Kari Lake

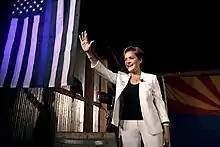
Lake at a campaign event on October 2, 2021, with a thin blue line flag

Lake was a member of the Republican Party until November 3, 2006, when she changed her registration to become an independent. She registered as a Democrat on January 4, 2008, the day after the Iowa Democratic presidential caucuses were won by Obama. Lake returned to being a Republican on January 31, 2012. She explained leaving the Republican Party in 2006 as a reaction to the then-ongoing Iraq and Afghanistan wars. She had supported John Kerry in 2004 and Barack Obama in 2008. She also made several donations to Democratic presidential candidates. After launching her campaign for governor in 2021, Lake cited Trump, Ronald Reagan, and Arizona Republican Party chair Kelli Ward, all former Democrats, as precedent for her party-switching.